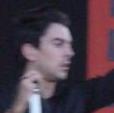
Age: 29